Alvin Lee

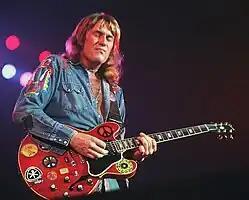
Lee in 1975 playing his Gibson ES-335 ("Big Red")

Alvin Lee (born Graham Anthony Barnes; 19 December 1944 – 6 March 2013) was an English guitarist, singer and songwriter, who was best known as the lead vocalist and guitarist of the blues rock band Ten Years After.